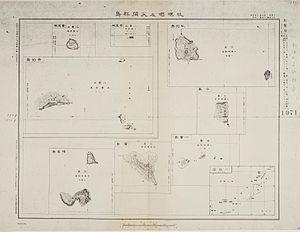
Les îles Senkaku ou quelquefois îles Diaoyutai se trouvent dans la mer de Chine orientale. Ces huit îlots et rochers, incorporés pour la plupart au Japon en 1895 par le traité de Shimonoseki, sont revendiqués par Taïwan et la Chine depuis 1971, qui les a pourtant reconnus comme japonais en 1920 sous le gouvernement de la République de Chine.